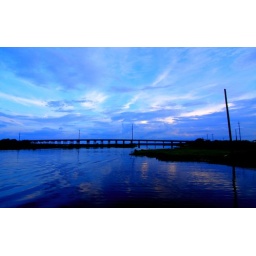
State Road 46 bridge over the St. John's river (Jolly Gators). Looking SE at sunset.